Baa Atoll

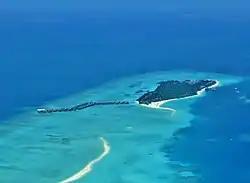
The resort island of Landaa Giraavaru.

Maalhosmadulu Atoll is also considered as a good example of the rich biodiversity found in the Maldives, including large mangroves and a unique diversity of fauna, such as the benthic fauna. Furthermore, the ring-shaped reef forms known as "faru" in the Dhivehi language is a reef structure which is unique to the Maldives.